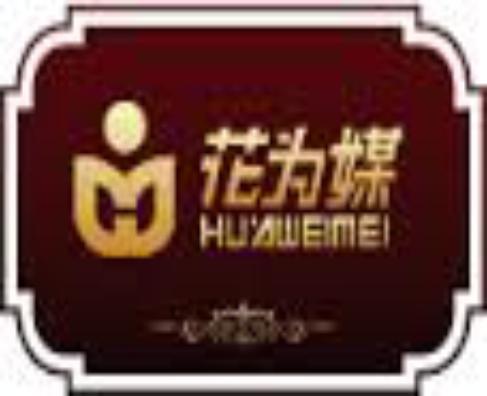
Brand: huaweimei
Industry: Others